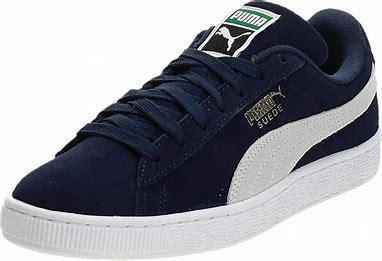
Brand: Puma
Model: Suede XL